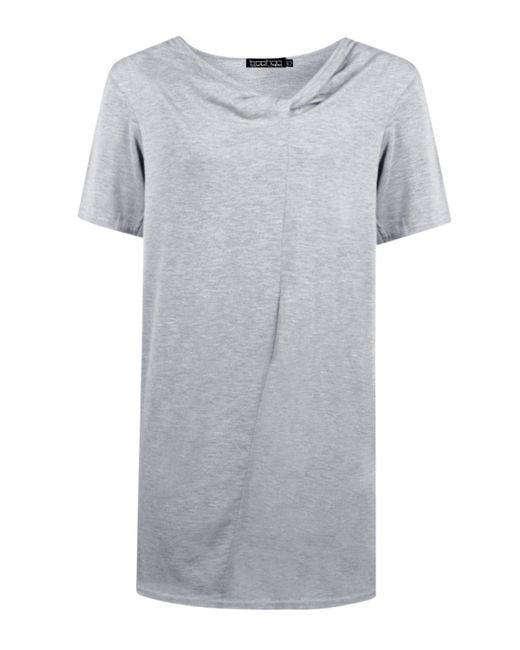
Top mit Wasserfallausschnitt in grauer Farbe